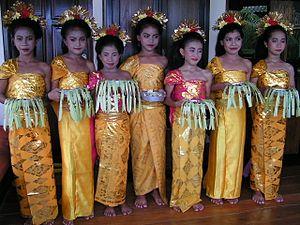
Jeunes filles portant un vêtement de style thaïlandais.